Goris

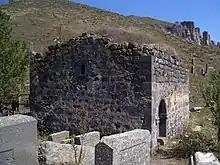
Melik’s Church in Goris

The area of Goris has been settled since the Stone Age. Goris is likely first mentioned by name in the Urartian period. King Rusa I of Urartu, who reigned between 735 and 713 BC, left a cuneiform inscription where "Guria" or "Goriaya" is mentioned as one of the 23 countries conquered by him, which some scholars connect with Goris.